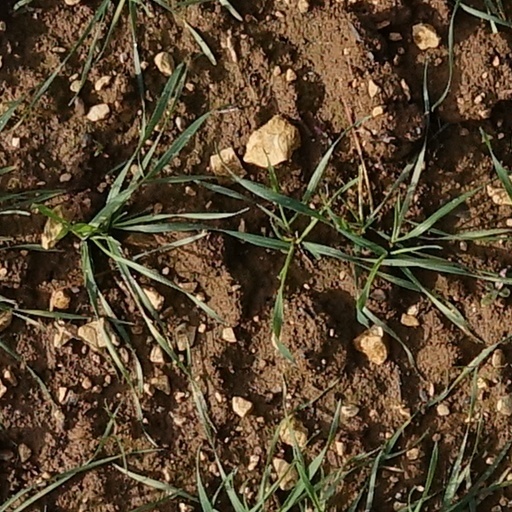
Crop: wheat